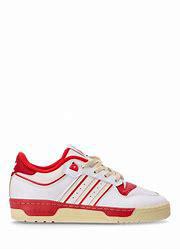
Brand: Adidas
Model: Rivalry 86